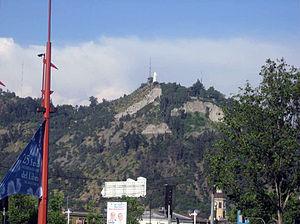
Le cerro San Cristóbal est une colline située dans le quartier Bellavista de Santiago, près des communes de Providencia et Recoleta. Son sommet culmine à 860 mètres. Une statue de la Vierge Marie le domine depuis 1908 et Jean-Paul II y a donné une messe en 1987. Un parc zoologique y est installé depuis les années 1920. Un funiculaire permet d'atteindre le sommet et d'avoir une belle vue sur Santiago.